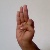
The image shows a hand gesture representing the letter 'F' in Indian Sign Language.